Sunday league football in England

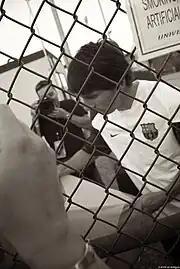
Messi's appearance in the Sunday league was cancelled

In 2010 Lionel Messi had expressed the desire to play at the Hackney Marshes and he flew into the spiritual home of English Sunday football via helicopter from London City Airport. Messi travelled to London on 15 September 2010 and was expected to come on as a substitute during a match of the Hackney and Leyton Sunday League, as part of a publicity stunt by Adidas. However, the exhibition event was cancelled due to security fears, after being surrounded by fans just moments after stepping out of the helicopter.